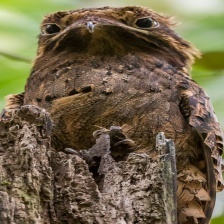
Species: GREAT POTOO
Scientific name: NYCTIBIUS GRANDIS